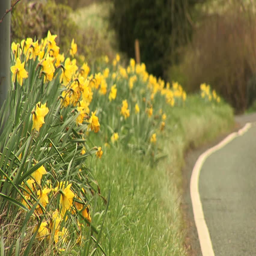
daffodils on the roadside in the spring